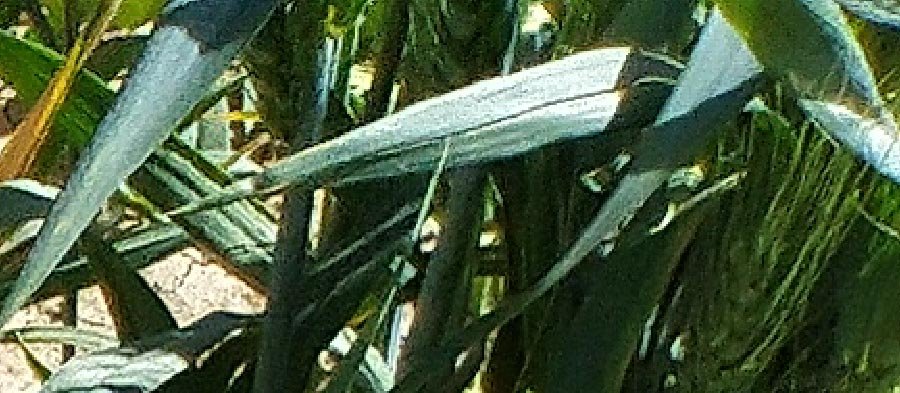
Label: Wheat___Healthy